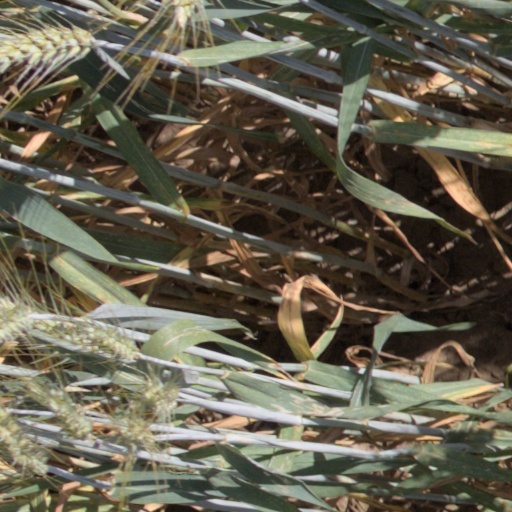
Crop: wheat